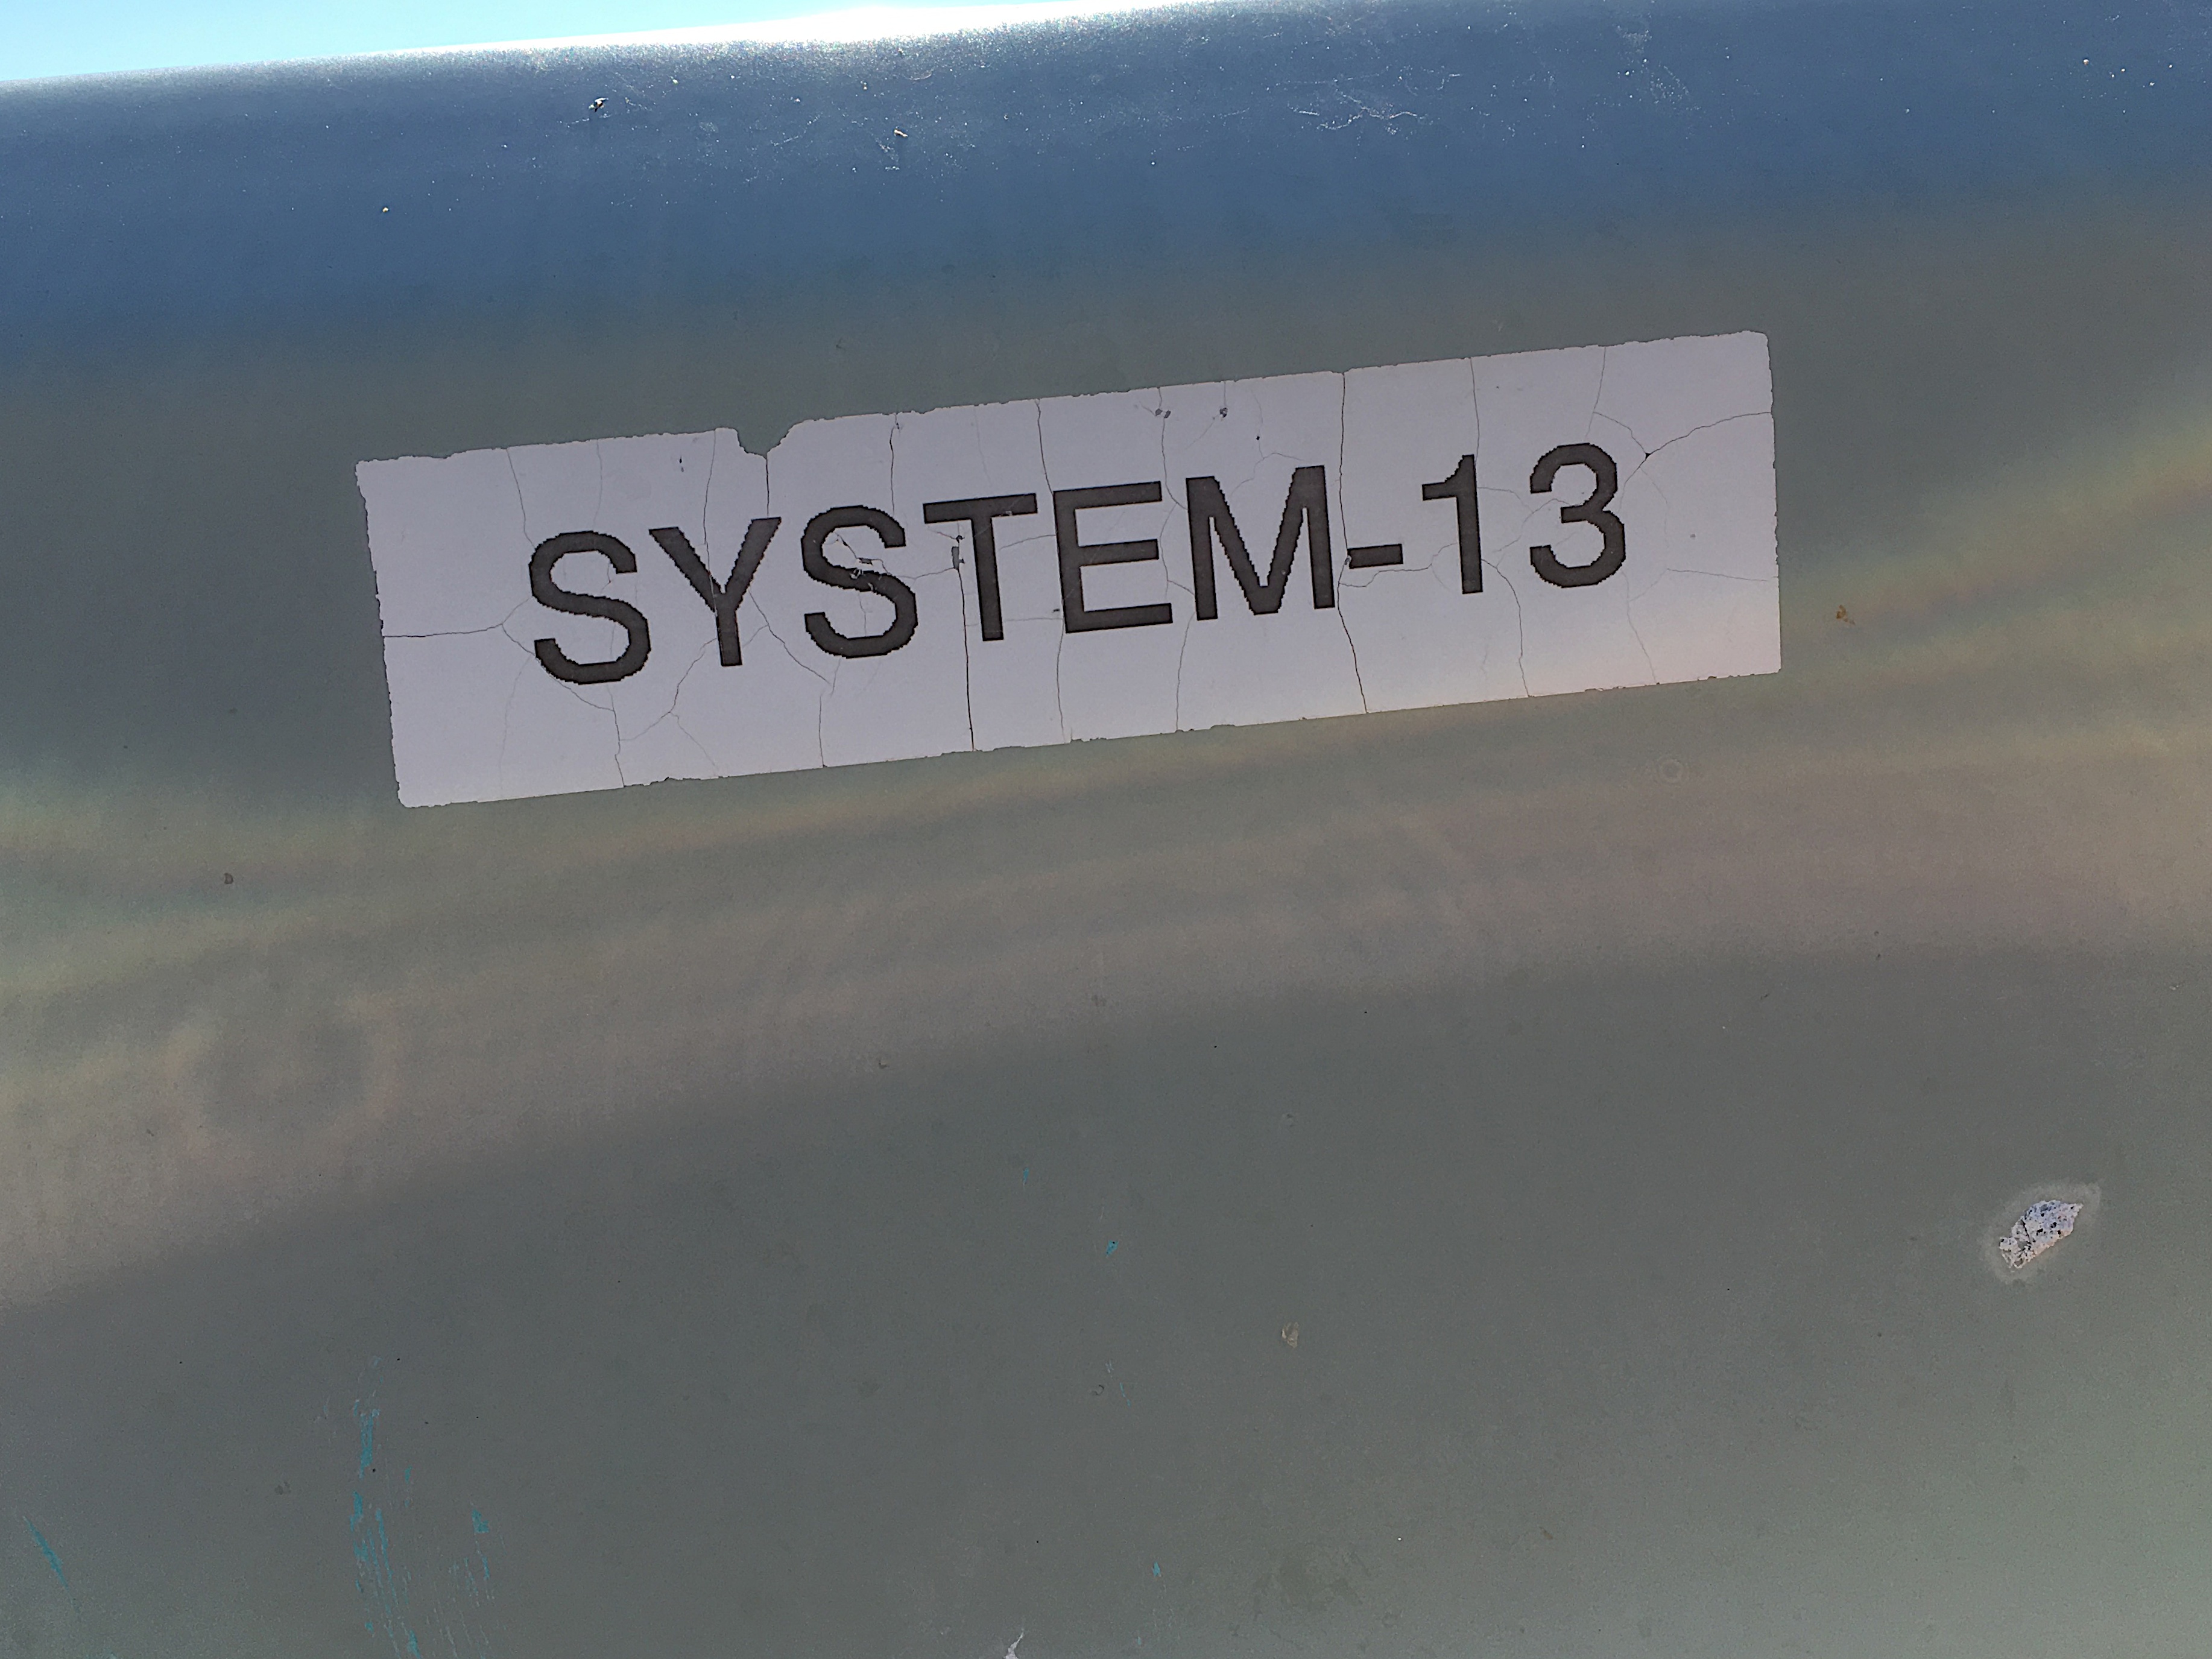
number, driving, sign, vehicle, system, shape, 13, automotive exterior, atmosphere of earth, vehicle registration plate